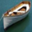
Label: ship